Calvary

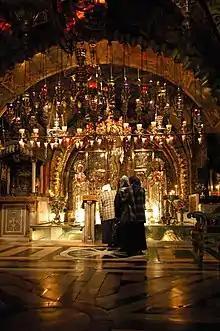
Traditional site of Golgotha in the Church of the Holy Sepulchre

Calvary ( or ) or Golgotha was a site immediately outside Jerusalem's walls where, according to Christianity's four canonical gospels, Jesus was crucified.